Rebekka Habermas

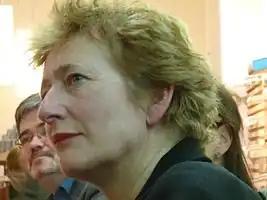
Habermas in 2014

Rebekka Habermas (3 July 1959 – 21 December 2023) was a German historian and professor of modern history at the University of Göttingen. Habermas made substantial contributions to German social and cultural history of the 19th century. She held visiting positions at universities in Paris, Oxford, Montreal and New York City, among others.